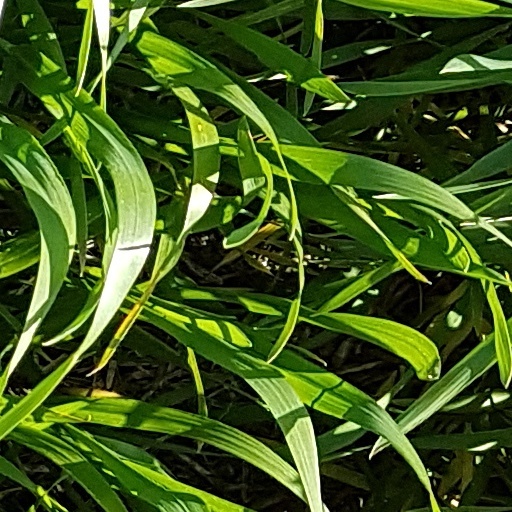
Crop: wheat